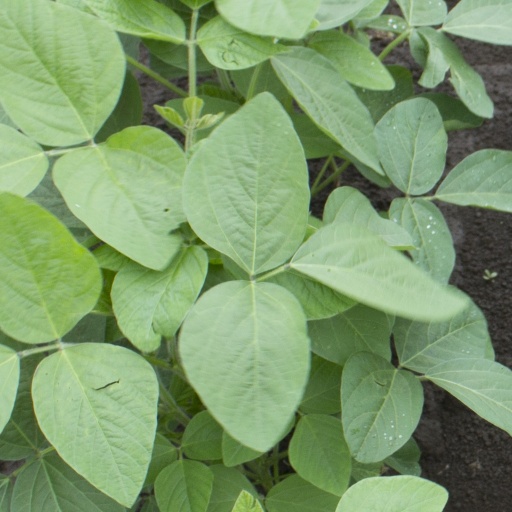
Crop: soybean